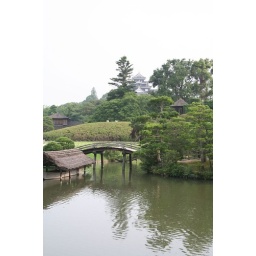
bridge and boat house in Okayama